2014 pro-Russian unrest in Ukraine

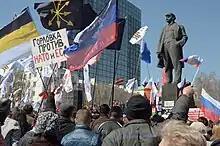
Pro-Russian protest in Donetsk, 6 April 2014. Pictured are flags of the Donetsk People's Republic, the Russian Empire, and the Eurasian Youth Union.

Pro-Russian protesters occupied the Donetsk regional state administration (RSA) building from 1 to 6 March, before being removed by the Security Service of Ukraine.